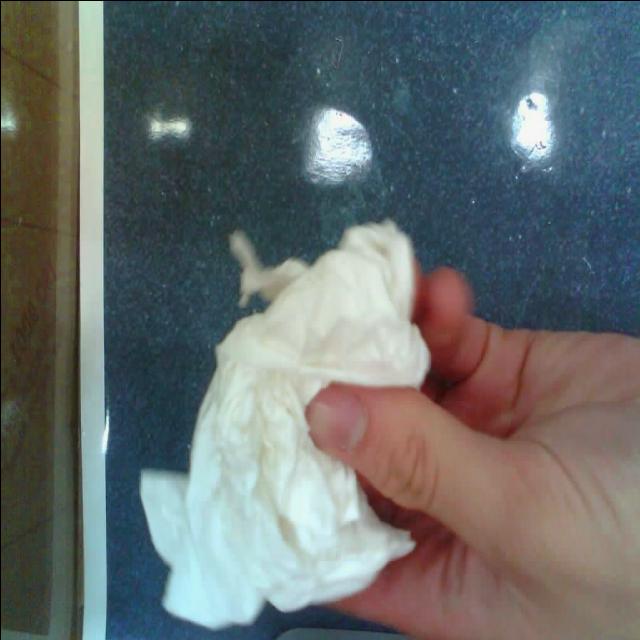
Label: tissues